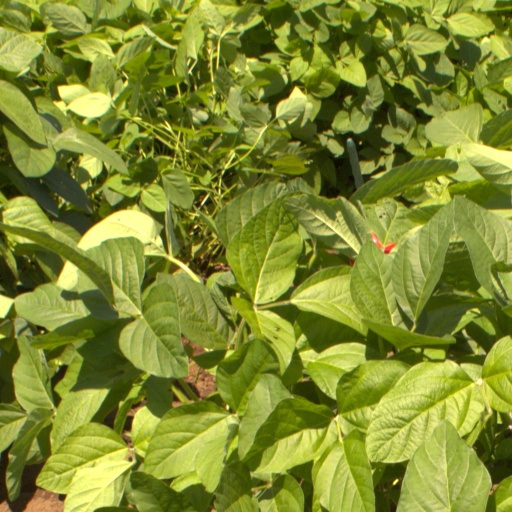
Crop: soybean